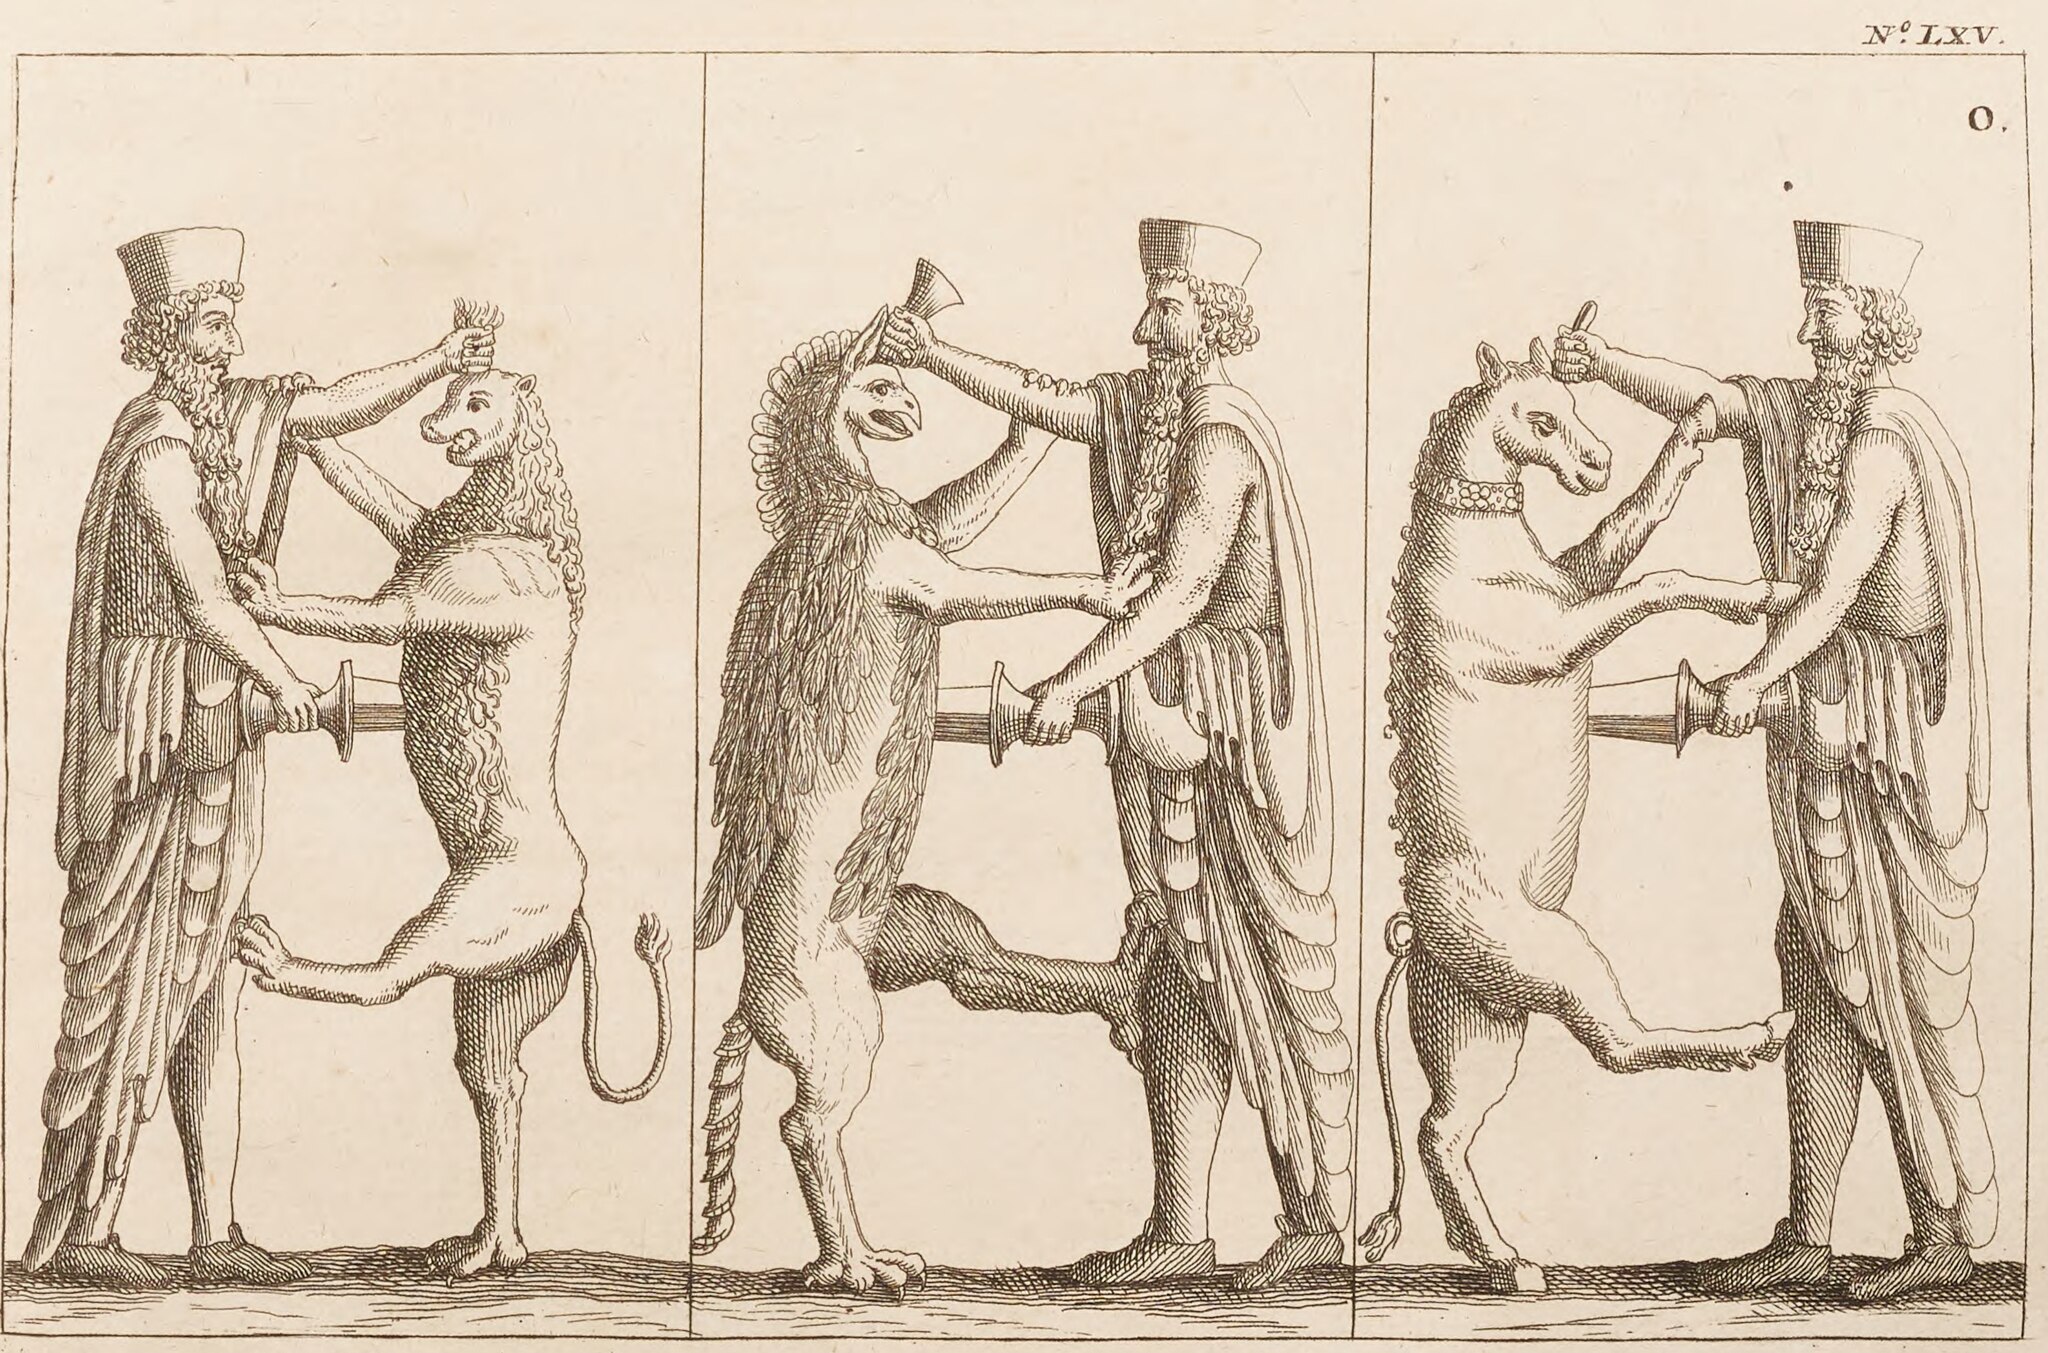
Title: Chardin LXV Persepolis
Description: Plates from the Voyage of Chardin (1735 edition)
Date: 1735
Categories: 1735 illustrations, PD-old-100-expired, PD-scan (PD-old-auto-expired), CC-PD-Mark, Persepolis in the 18th century, Voyage du Chevalier Chardin en Perse et autres lieux de l'Orient, Illustrations of Persepolis